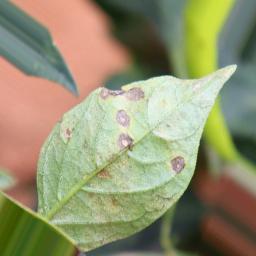
Label: cercospora